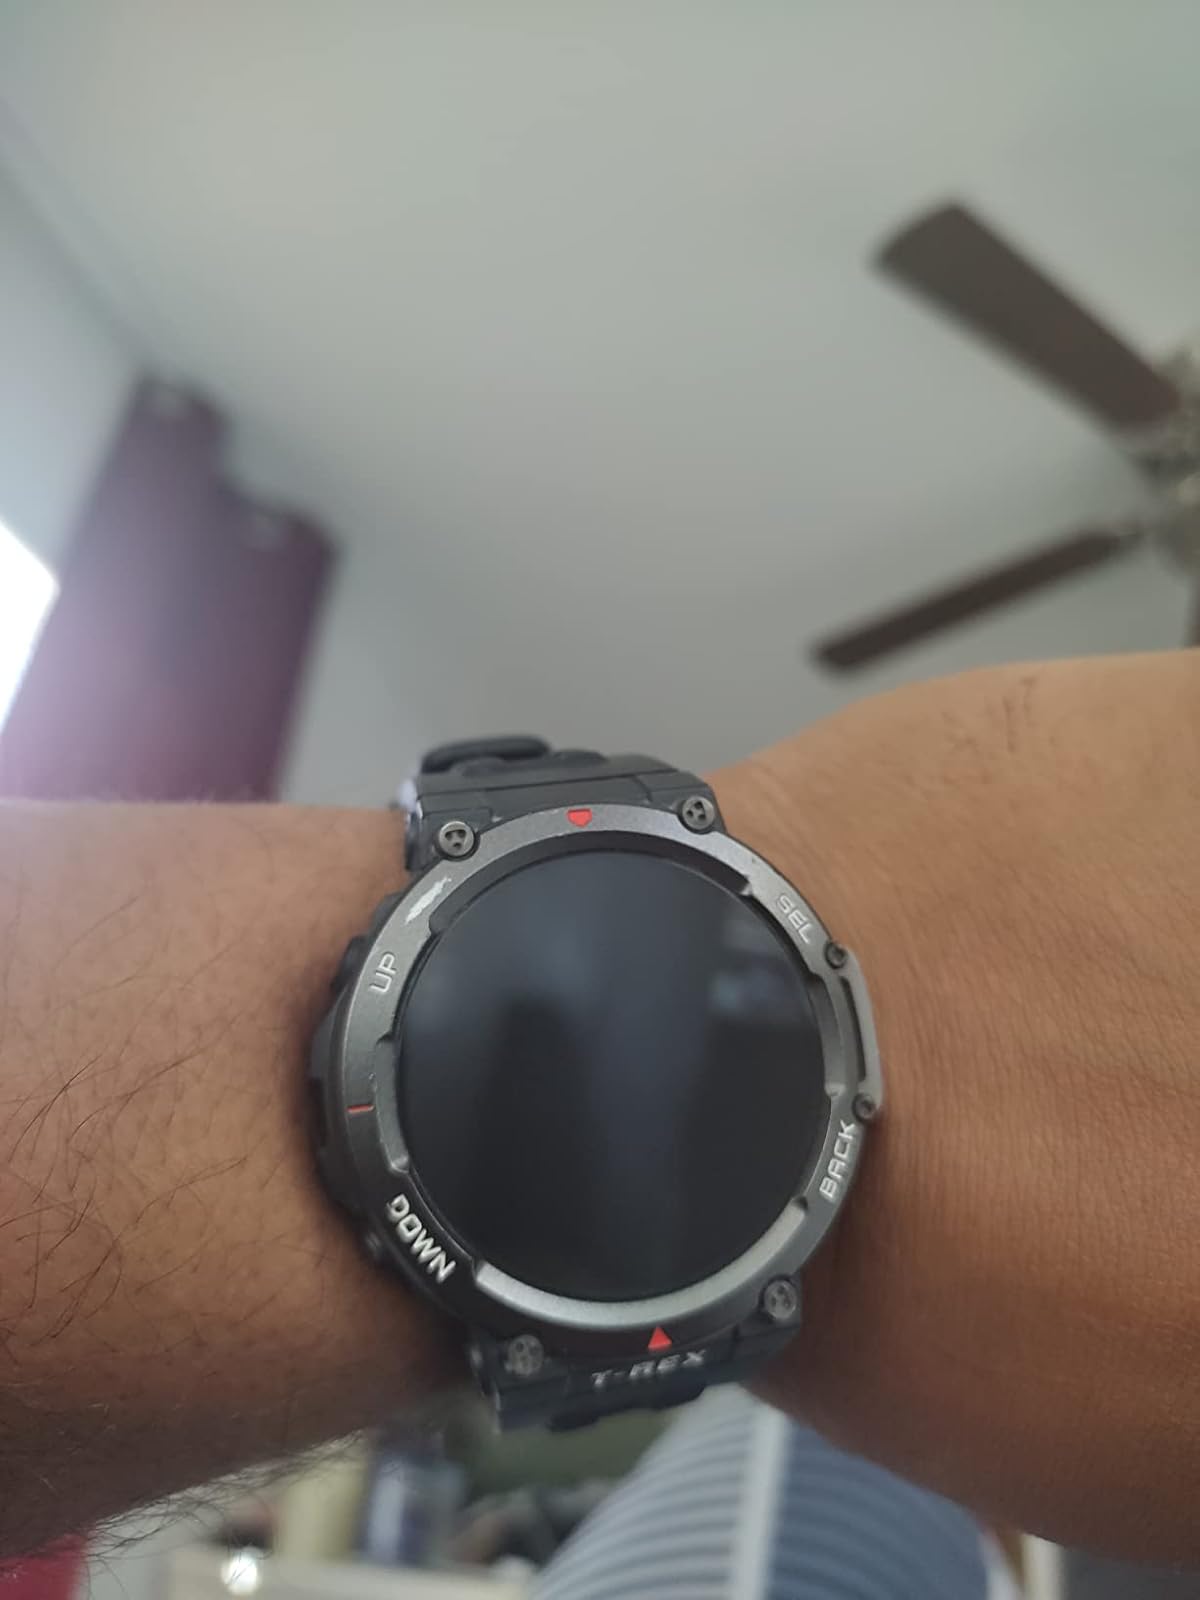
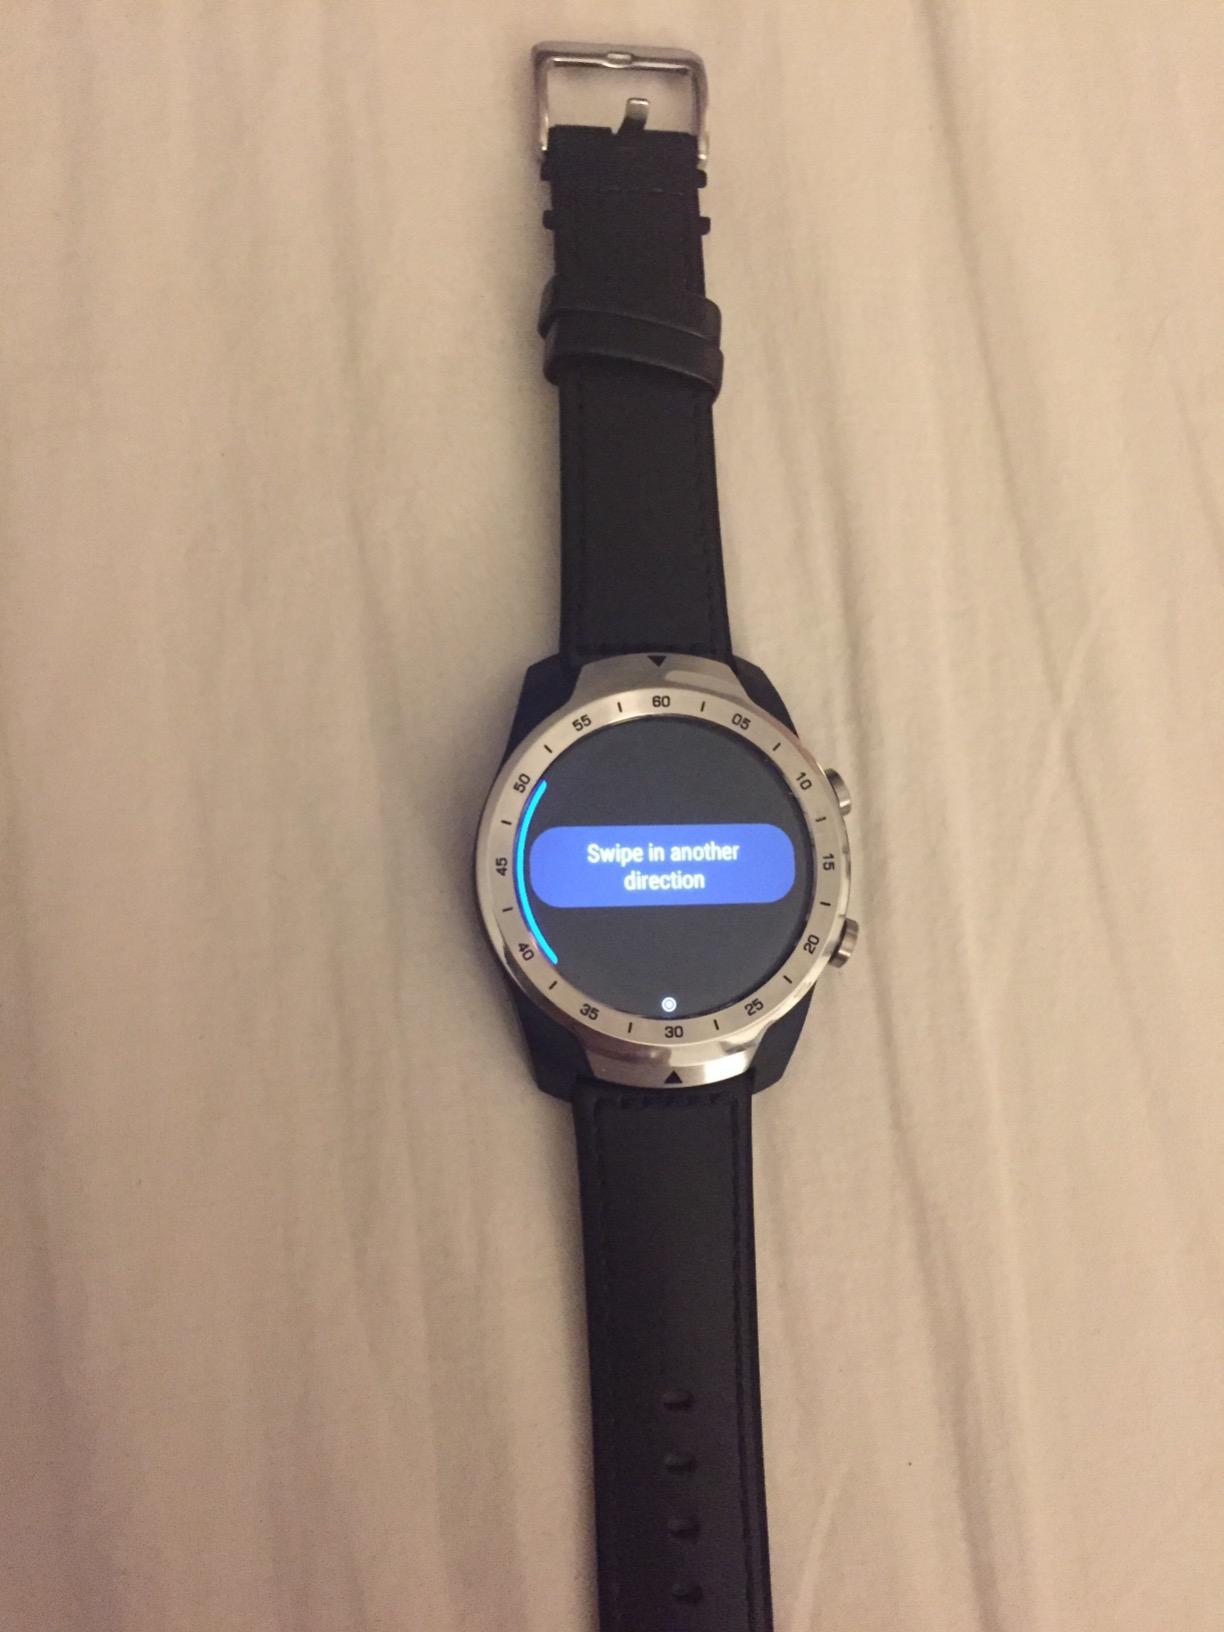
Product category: smartwatch
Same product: no